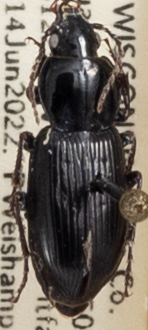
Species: Pterostichus mutus
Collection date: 2022-06-14
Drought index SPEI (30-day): -0.46
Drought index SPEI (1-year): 0.03
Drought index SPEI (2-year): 0.1